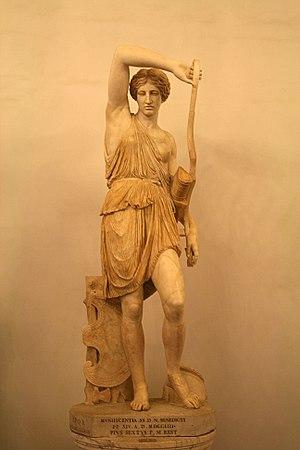
Statue de l'Amazone blessée du type du Capitole-Mattei. Marbre